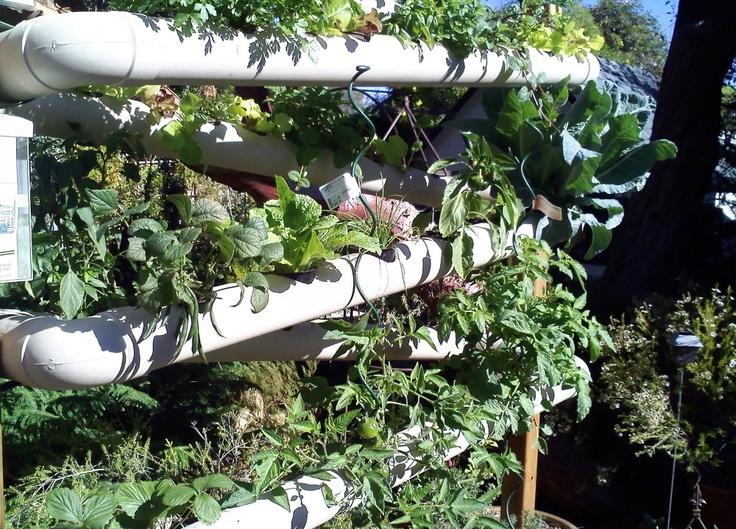
Mfumo wa kisasa unaotumia mabomba ya maji kisha hutobolewa matundu kwa ajili ya kuwekea mbegu za mbogamboga. Mfumo huo hutumika hasa katika kustawisha mbogamboga hivyo hutunza unyevunyevu kwa muda mrefu.